David Simmons (tourism academic)

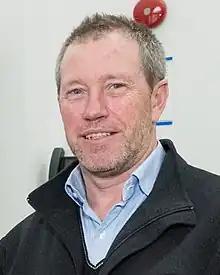
Simmons in 2015

David Gerard Simmons (born 6 October 1955) is a New Zealand lecturer in tourism policy. During his university years, he was a rowing cox, winning bronze medals at two world rowing championships.